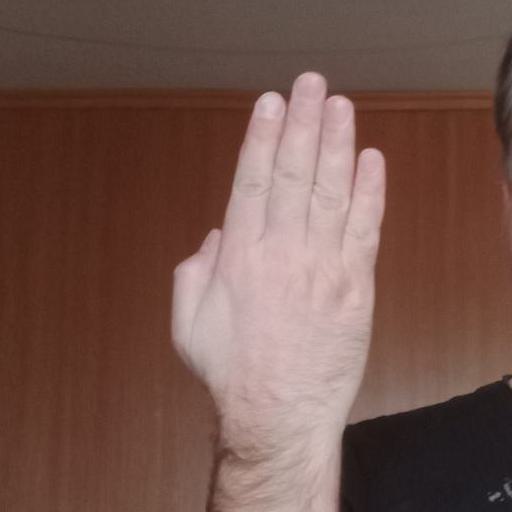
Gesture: stop_inverted